The Marriage Whirl

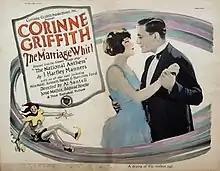
Lobby card

The Marriage Whirl is a 1925 American silent drama film directed by Alfred Santell and written by Bradley King. It is based on the 1922 play "The National Anthem" by J. Hartley Manners. The film stars Corinne Griffith, Kenneth Harlan, Harrison Ford, E. J. Ratcliffe, Charles Willis Lane, Edgar Norton, and Nita Naldi. The film was released on July 19, 1925, by First National Pictures.